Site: brandenburg
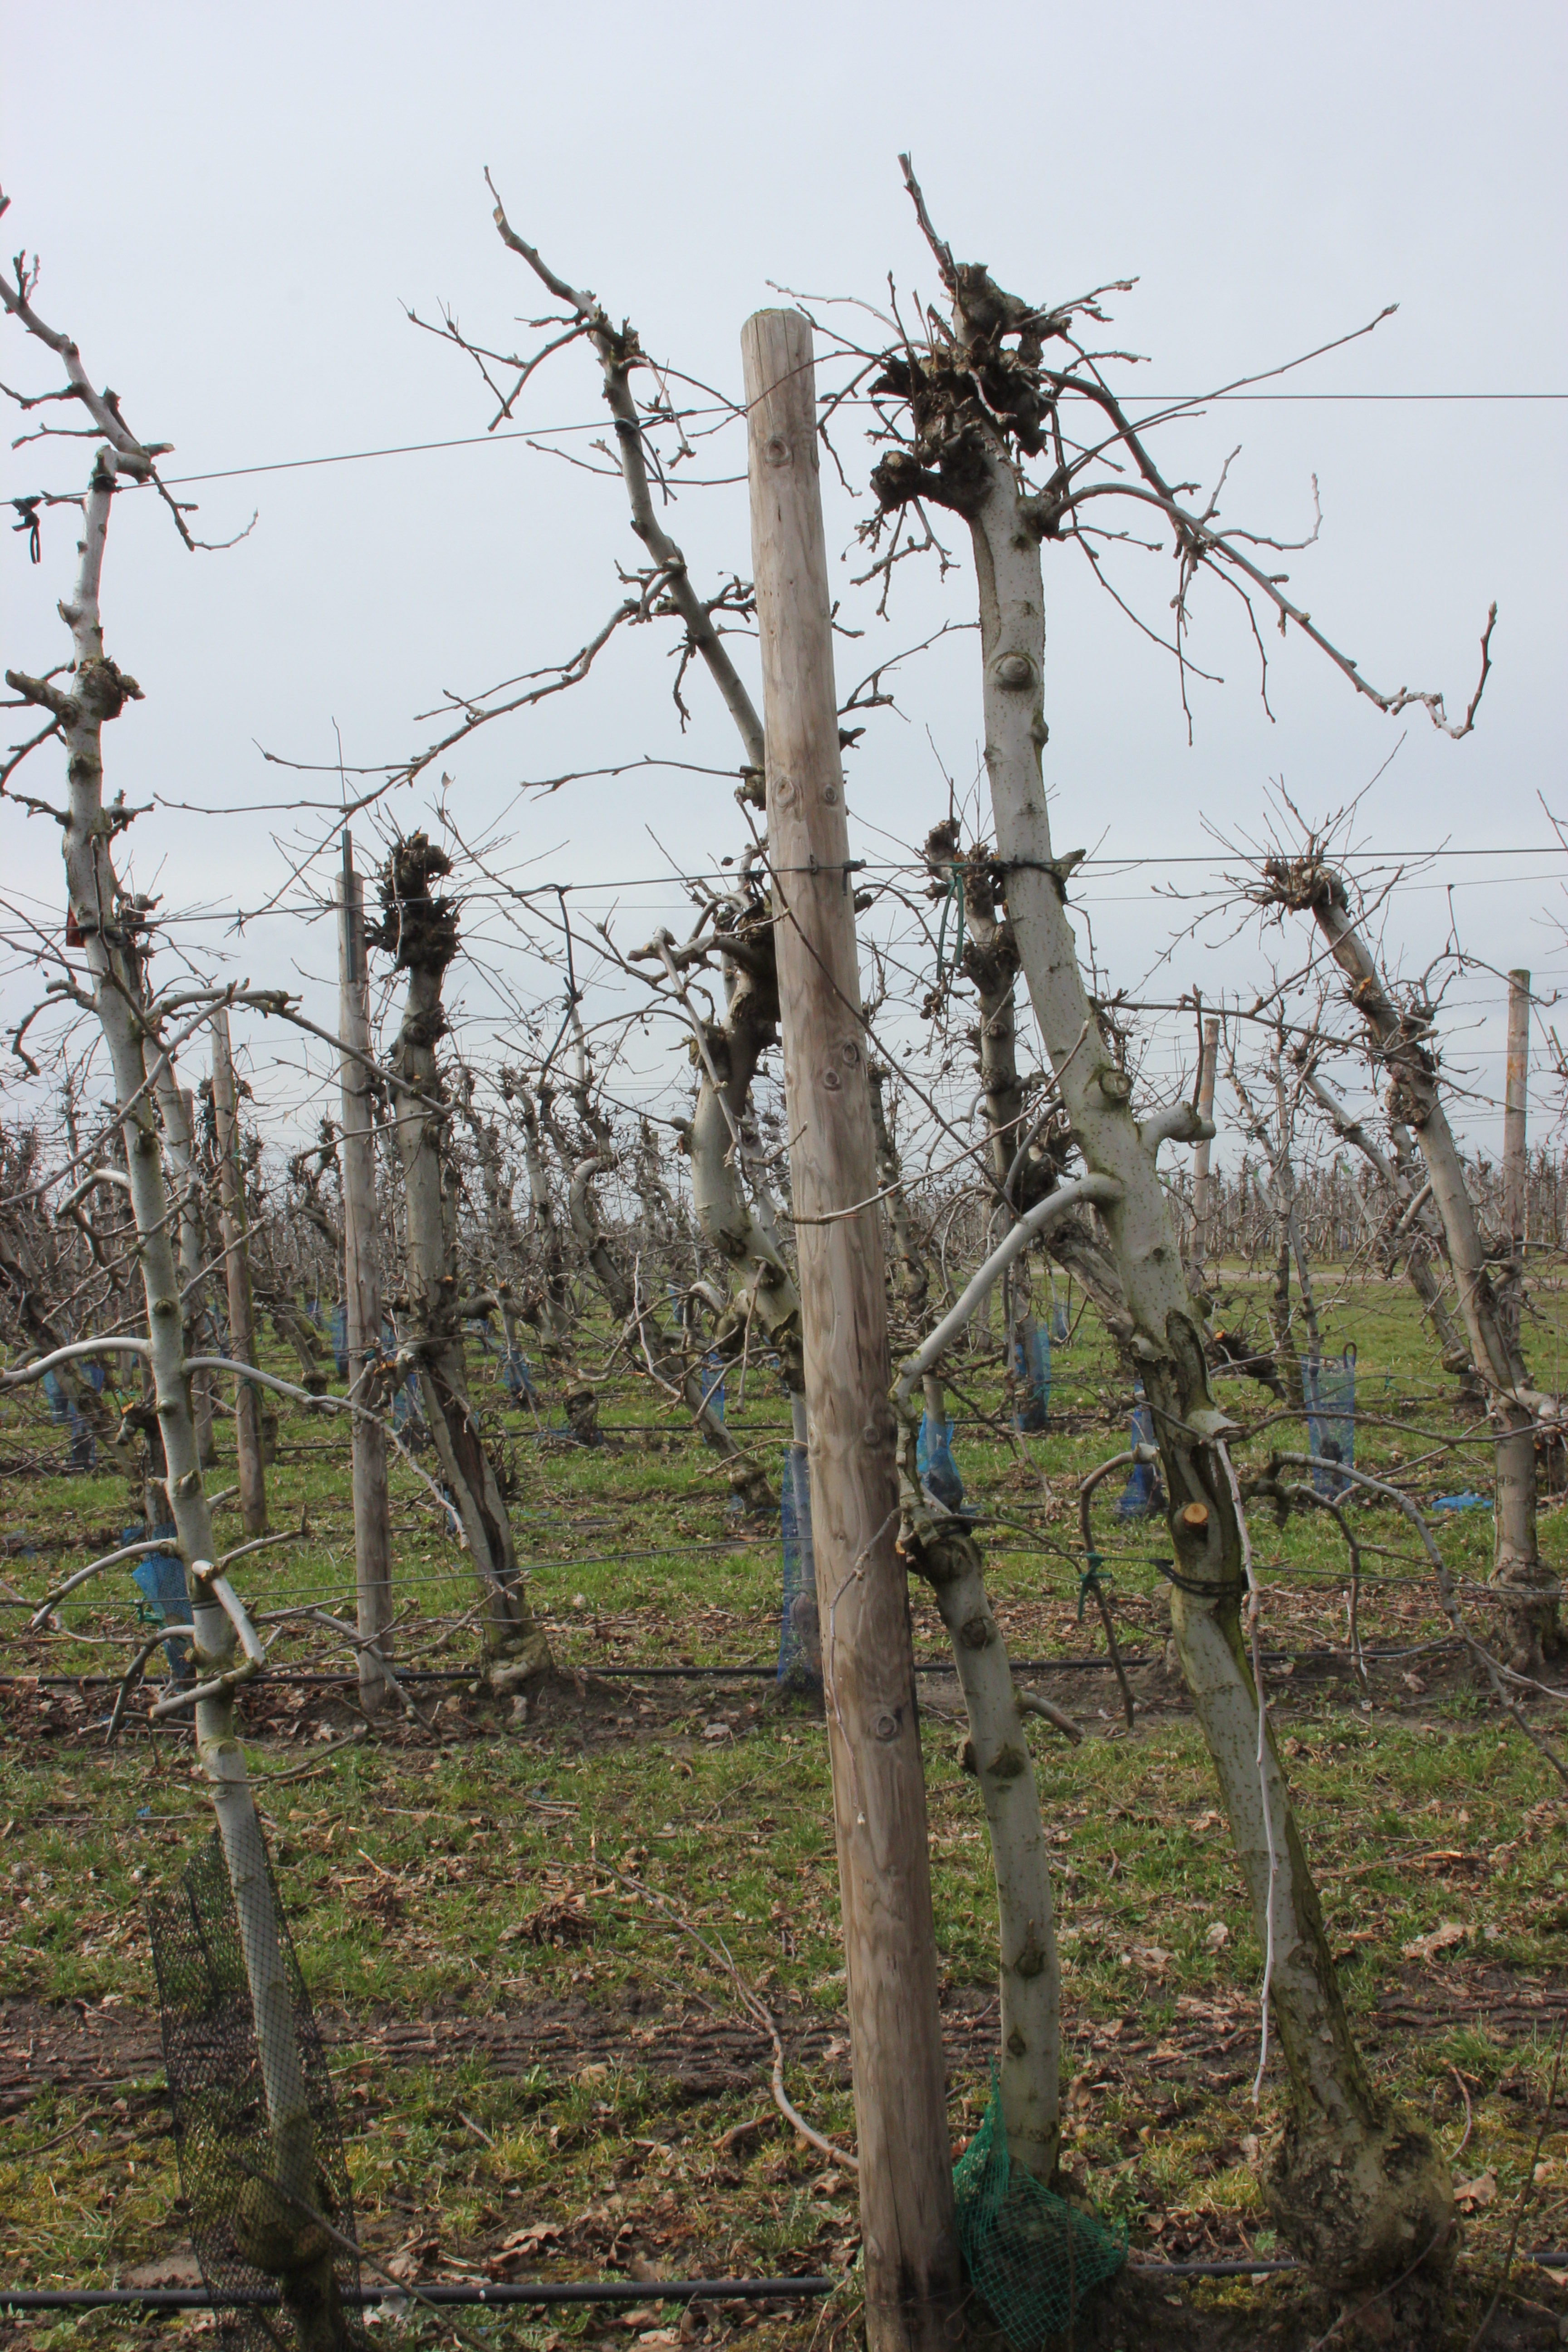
Growth stage (BBCH 01): Bud development